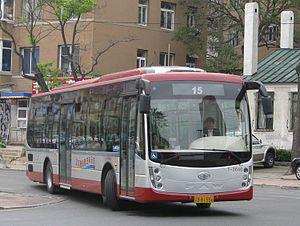
CA6124SH8 pour bus numéro 15 à Dalian